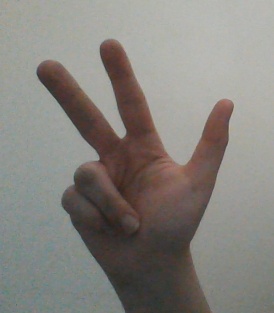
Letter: al